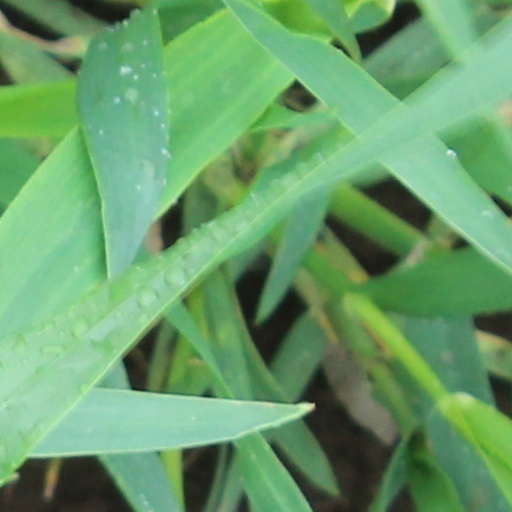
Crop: wheat